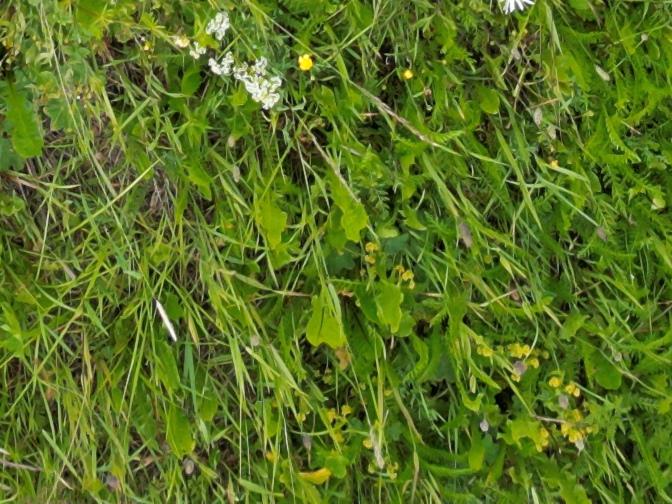
Flowers visible: yarrow flowers, yarrow flowers